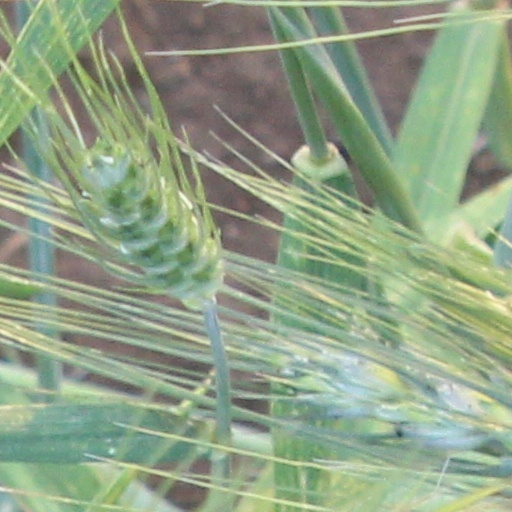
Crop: wheat